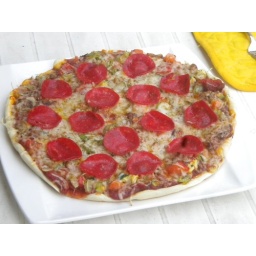
Bake in the oven like a thick bottom pizza